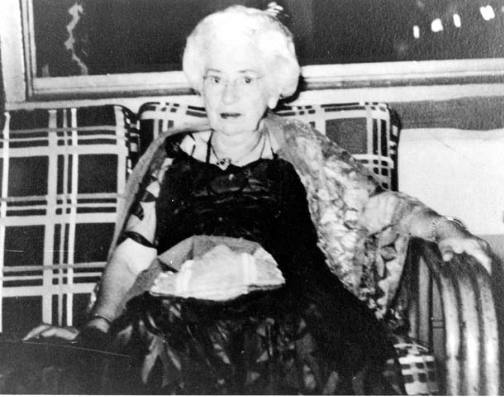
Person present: Yes